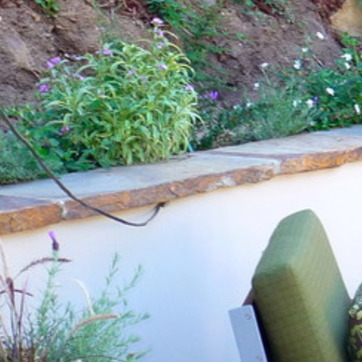
Material: stone